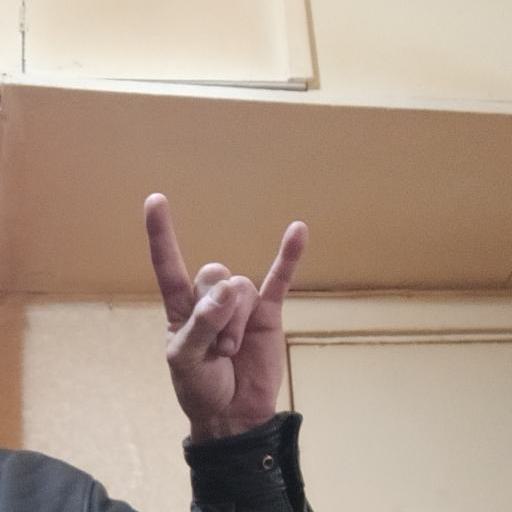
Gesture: rock